Canterbury Society of Arts Gallery

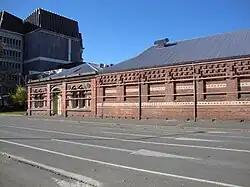

The Canterbury Society of Arts Gallery, was an art gallery in the central city of Christchurch, New Zealand. It consisted of two buildings built in the late 1800s. The buildings were demolished in 2012 due to damage from the Canterbury earthquakes.